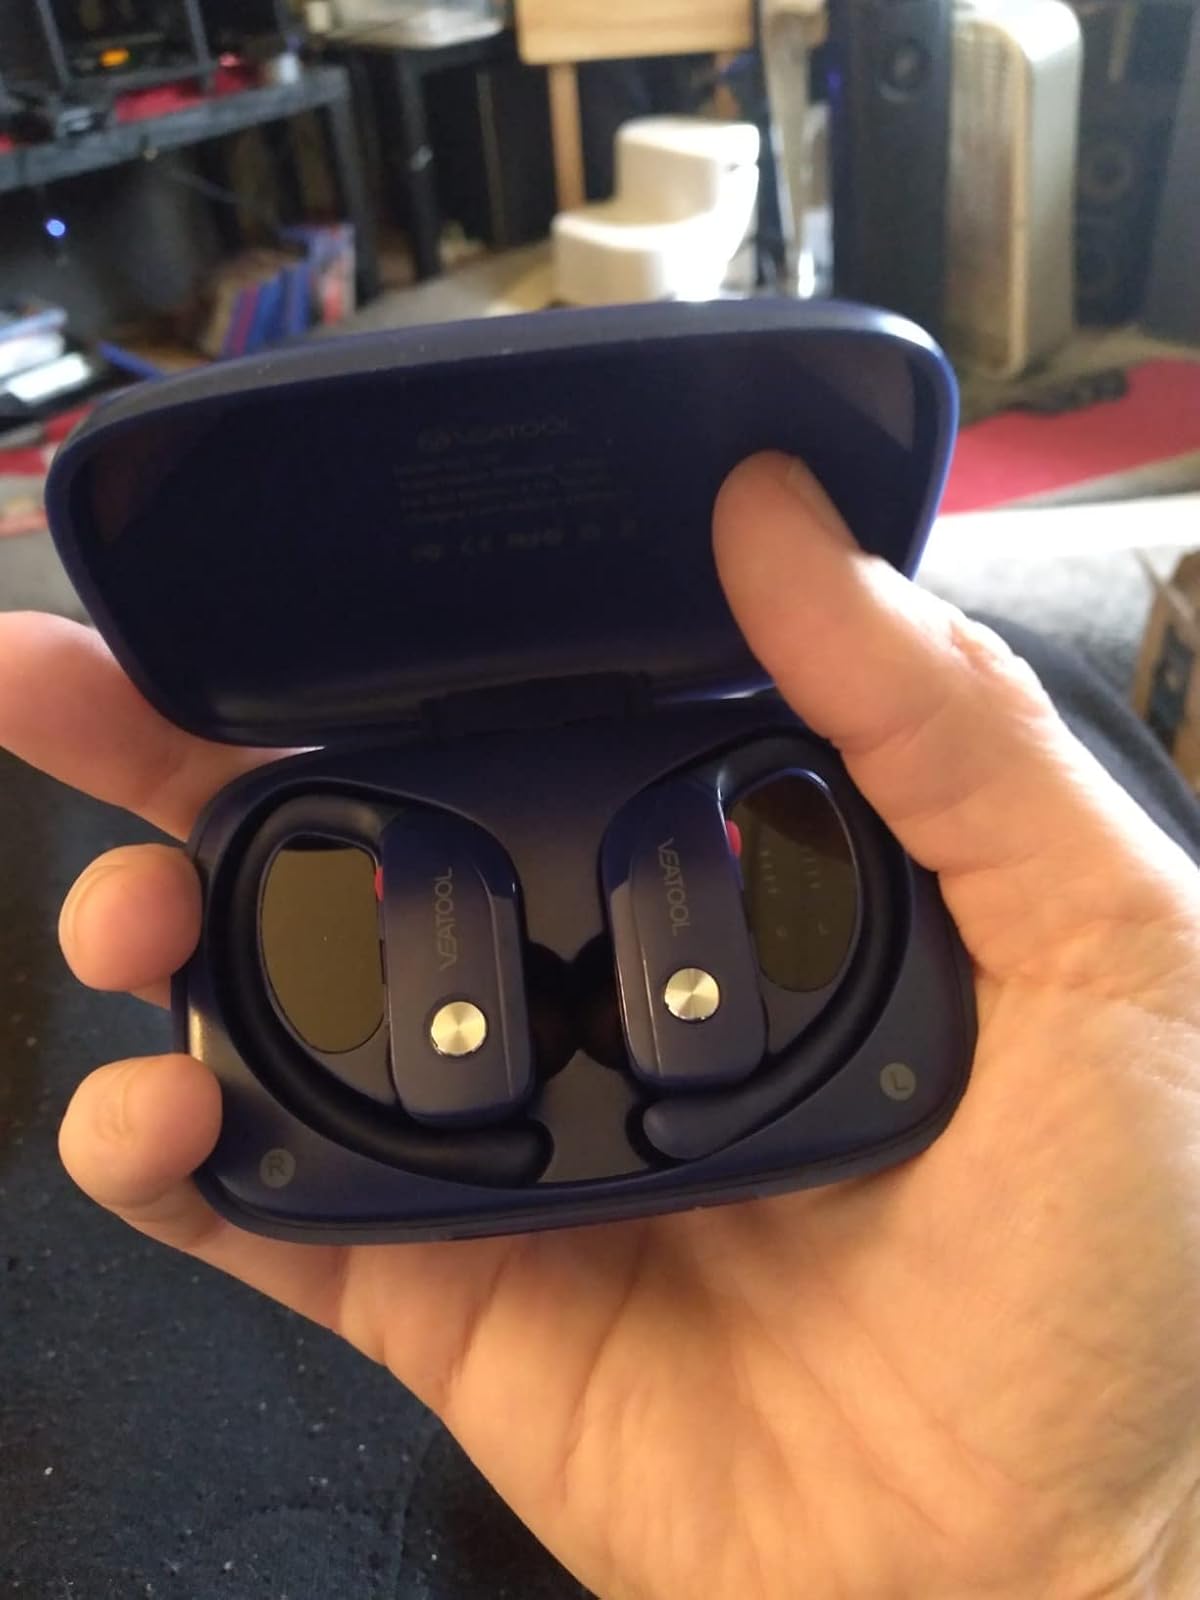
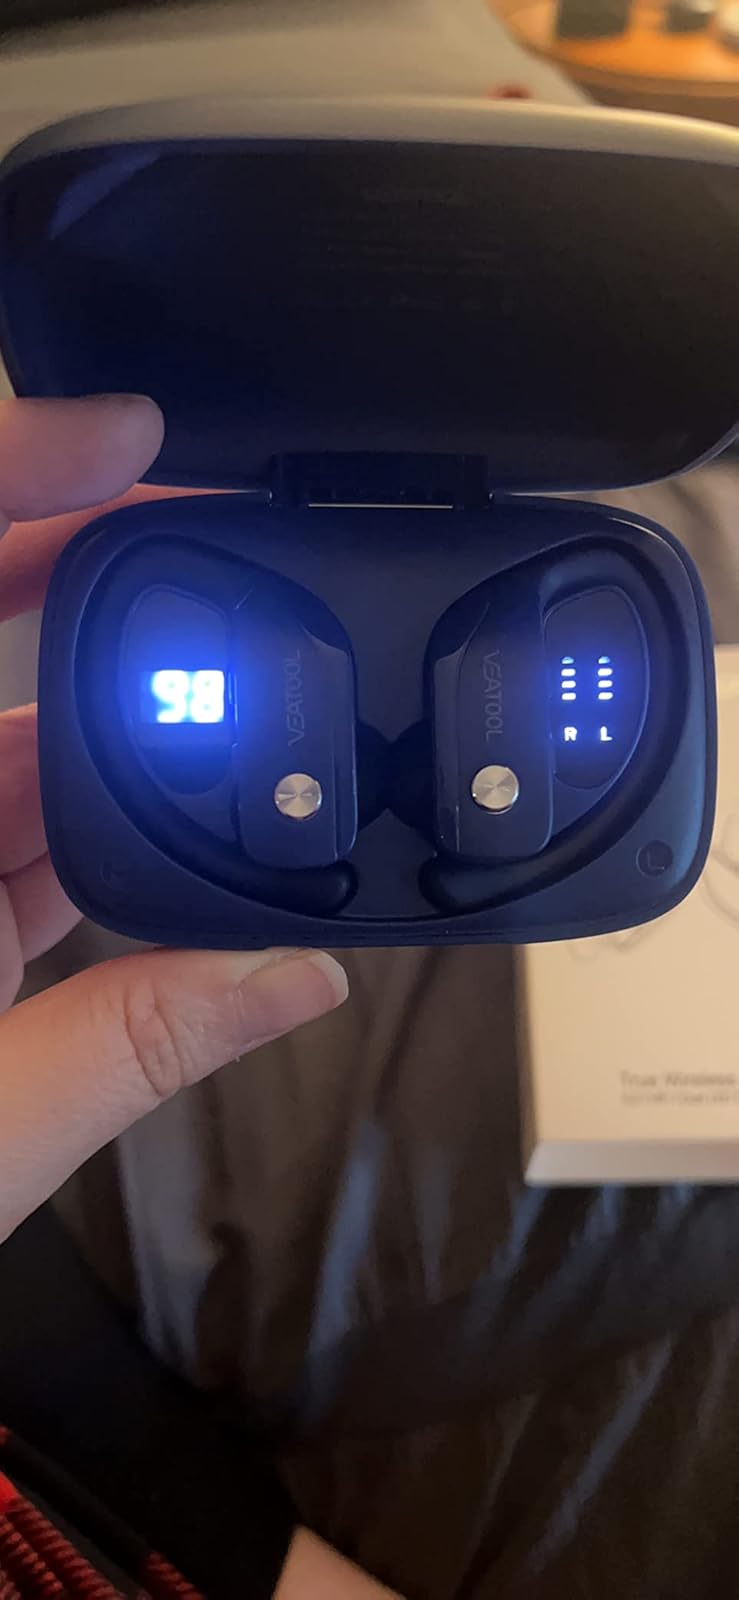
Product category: earbuds
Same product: yes